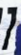
Number: 7